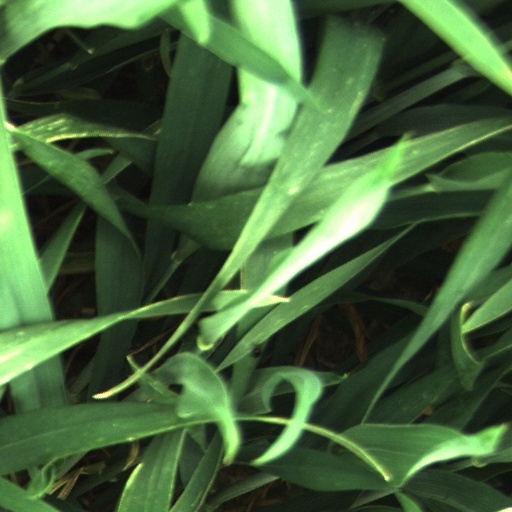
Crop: wheat